Domonique Simone

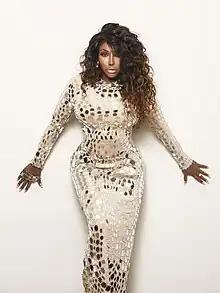
Domonique Simone in 2023

Domonique Simone (born Deirdre Morrow, on June 18, 1971, in Valdosta, Georgia) is a retired American actress who was prominent in the adult film industry. Best known for her works in the 1990s, she starred in over 200 films, earning herself a place in the AVN Hall of Fame and Urban X Hall of Fame. in 2007. Since retiring, she has lived a very private life, primarily focusing on her role as a mother to her four children. Simone is also notable for her engagements outside the adult film industry, including appearances in music videos, mainstream film, and her active presence on social media platforms.